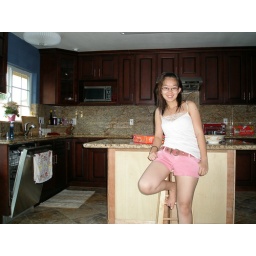
kitchen in my house